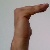
The image shows a hand gesture representing a space in Indian Sign Language.